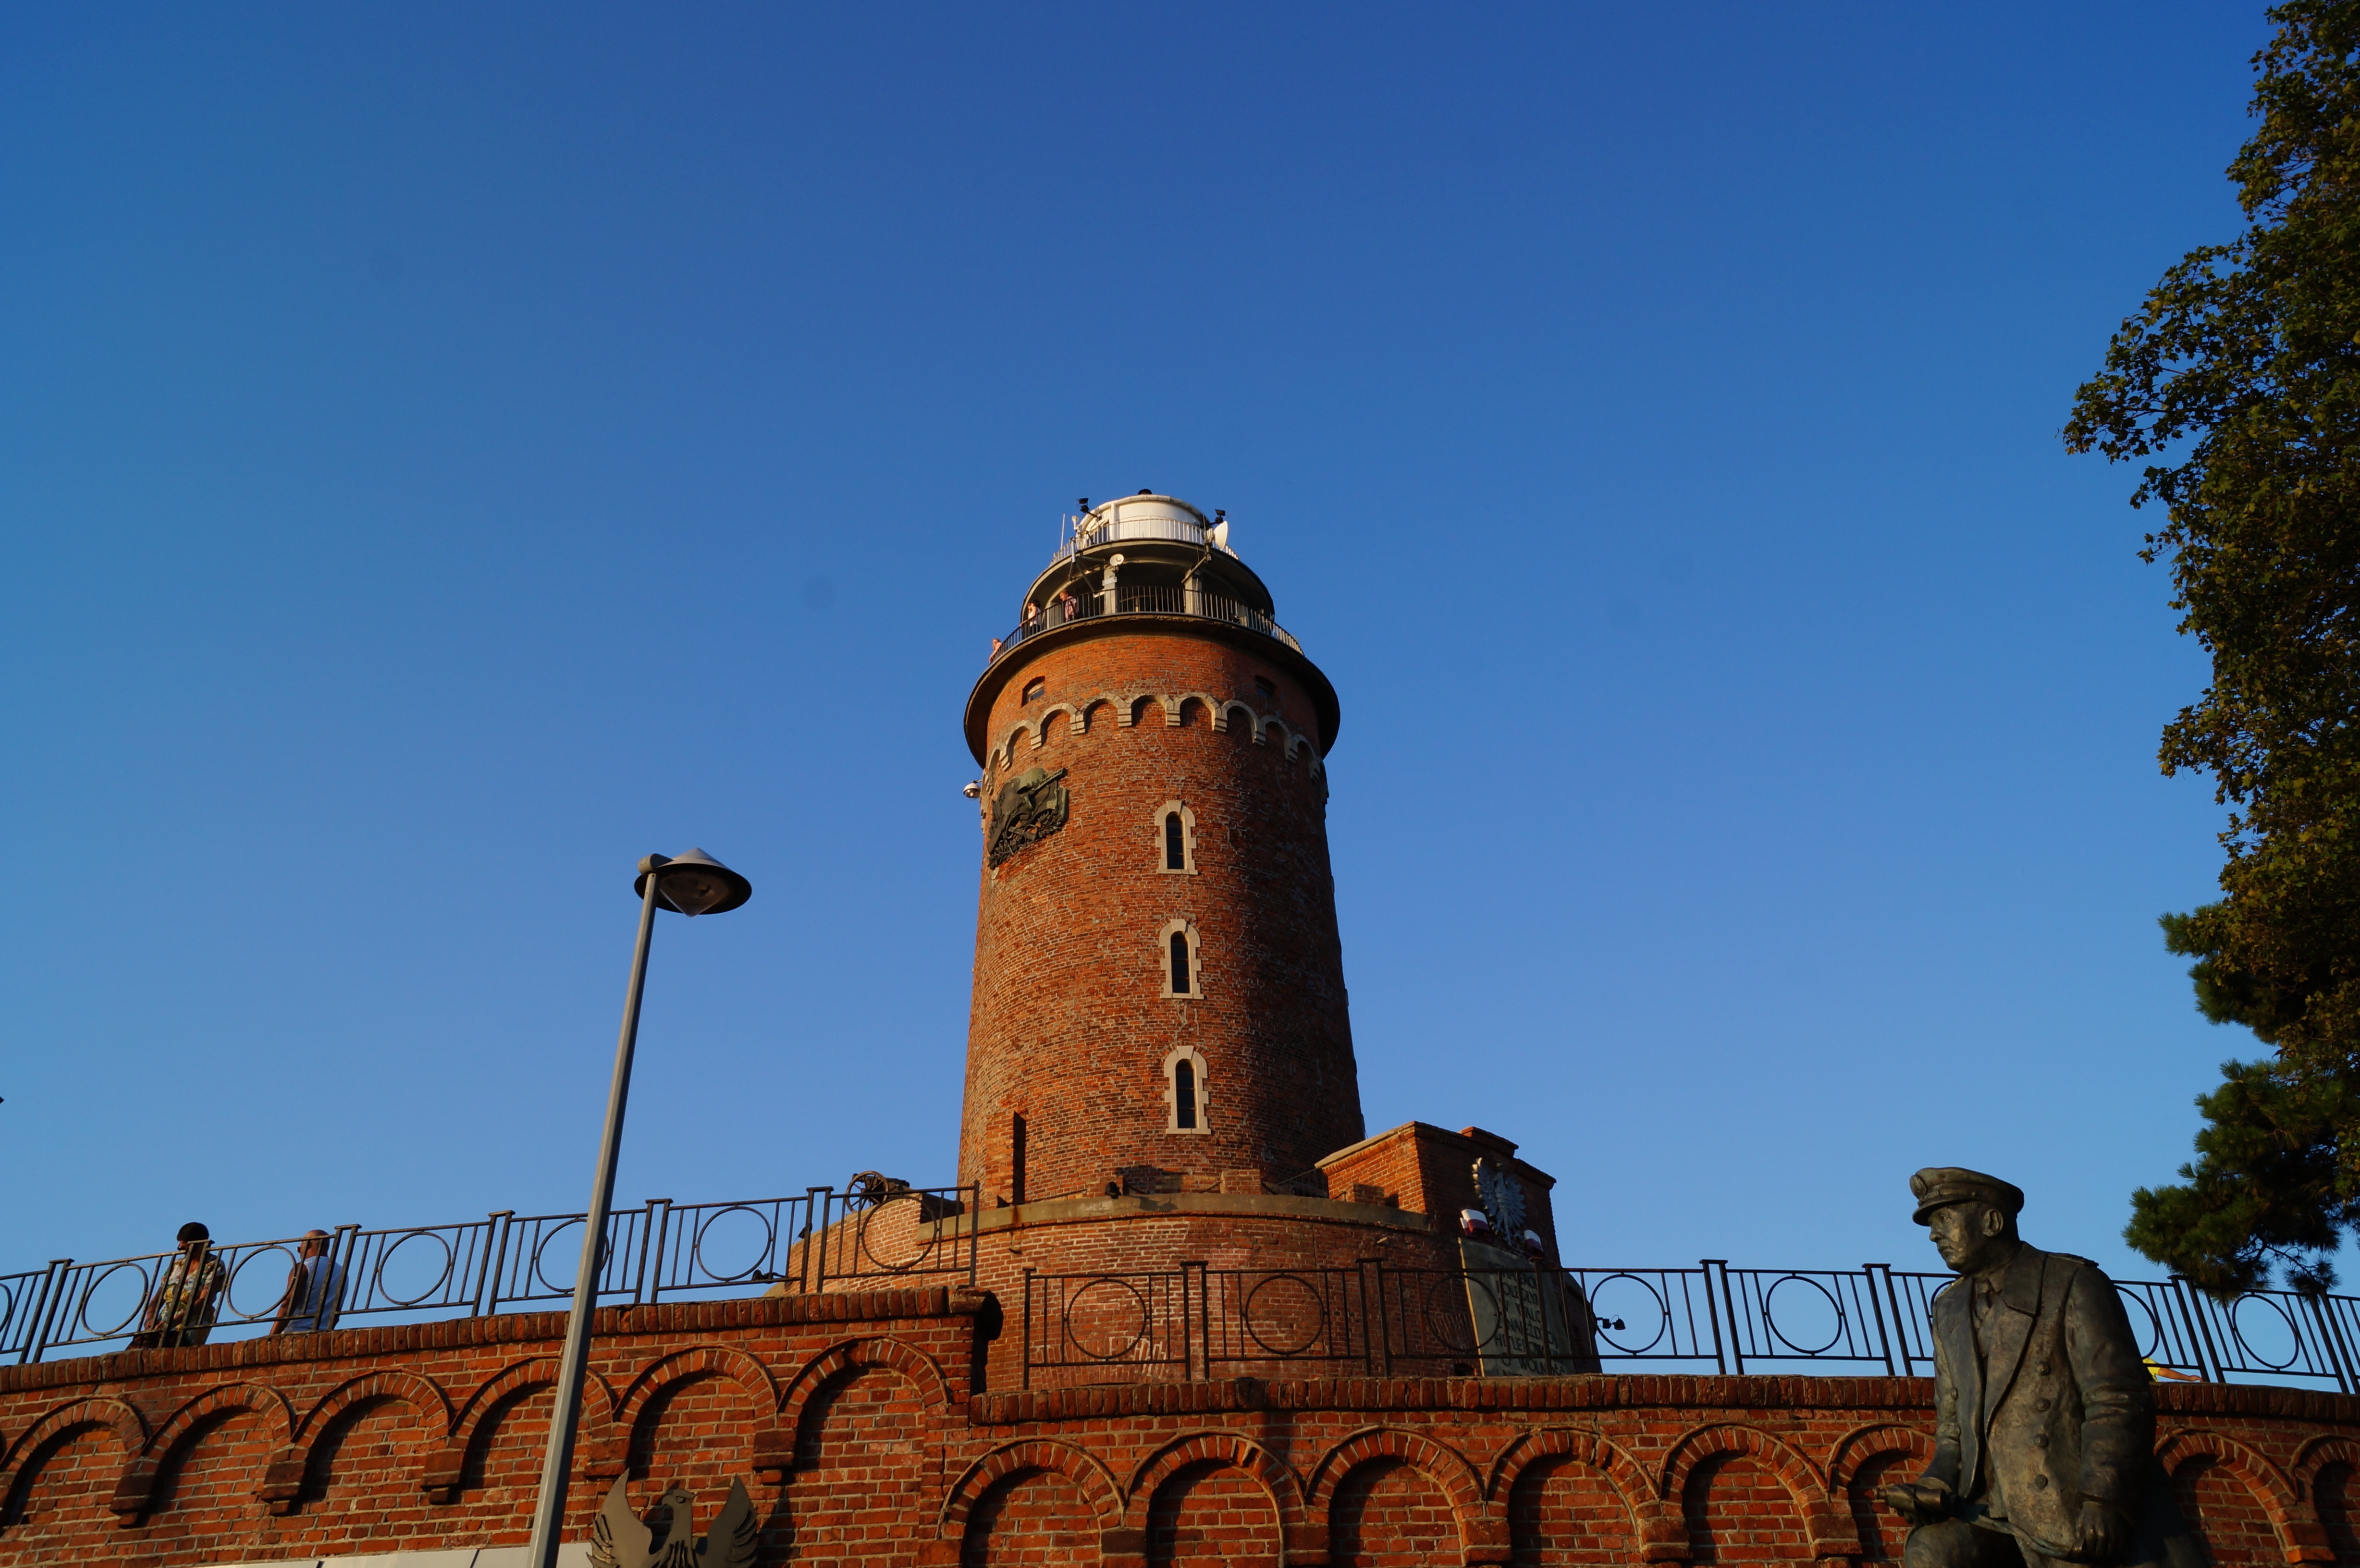
lighthouse, tower, landmark, temple, poland, baltic sea, ko obrzeg, ancient history